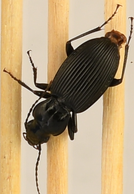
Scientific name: Pterostichus lachrymosus
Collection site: Mountain Lake Biological Station NEON (MLBS), plot MLBS_002